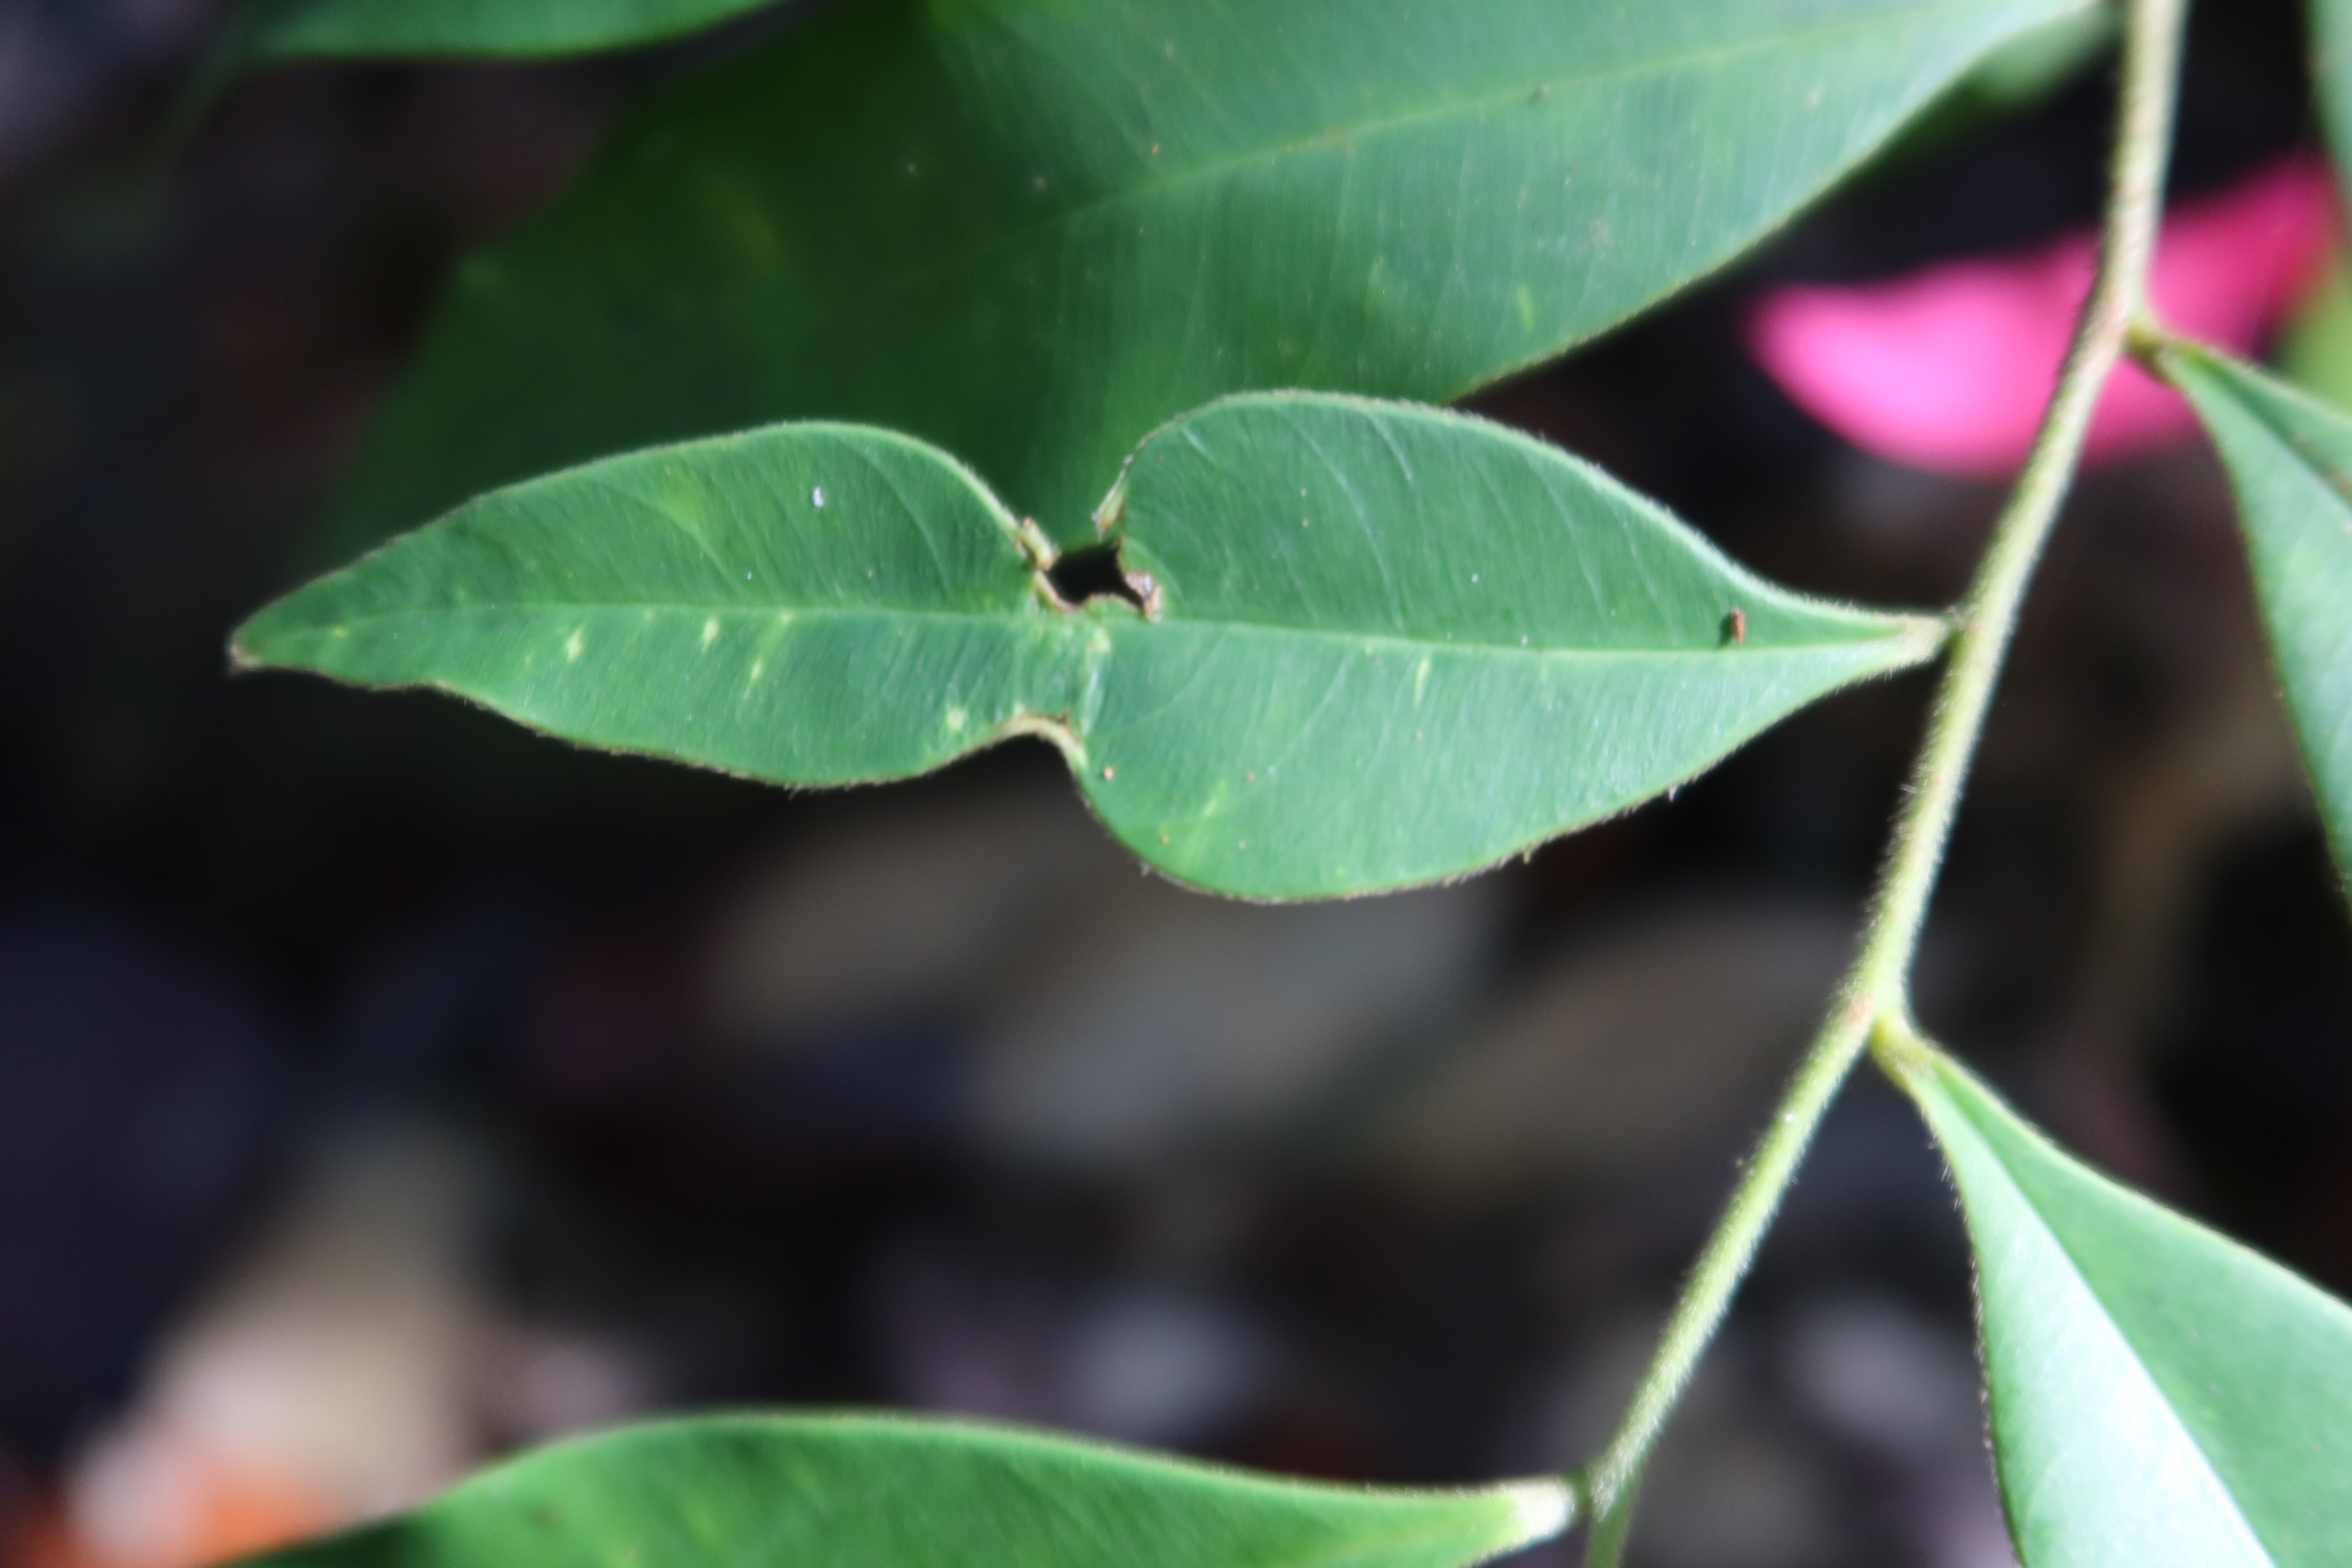
Label: Mosaic Viruses